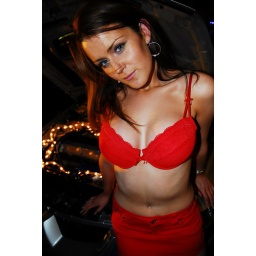
Photos of the girls from Coolnights 2008, a car show in Dublin Ireland